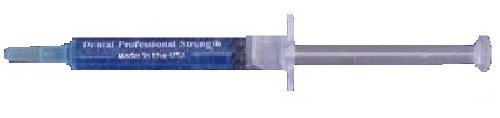
*New* Remineralization Gel for Use After you have bleached your teeth by Touch of White Smile
Category: All Beauty
Remineralization Gel - A calcium/phosphate fluoride shown to be effective in the enamel remineralization process. Contains all the elements needed for the remineralization process. Allows the enamel to actively remineralize itself in the presence of fluorides, calcium and phosphate. - Strengthens tooth enamel - Proven to remineralize small invisible lesions - Revitalize enamel after the Teeth Bleaching process - Easy to apply. Place in your mouth trays for 5 minutes for best results. - Can be applied before bed to provide thorough night time reminerilization Contains small amounts of sodium fluoride - The fluoride binds other minerals to the enamel.
Features: 3ml syringe by Remineralization Gel by Touch of White Smile | Made in the USA, Not China | Helps to revbalance the tooth after teeth whitening | When you are happy with your teeth, apply gel to tray and place tray in mouth for 10 to 15 min